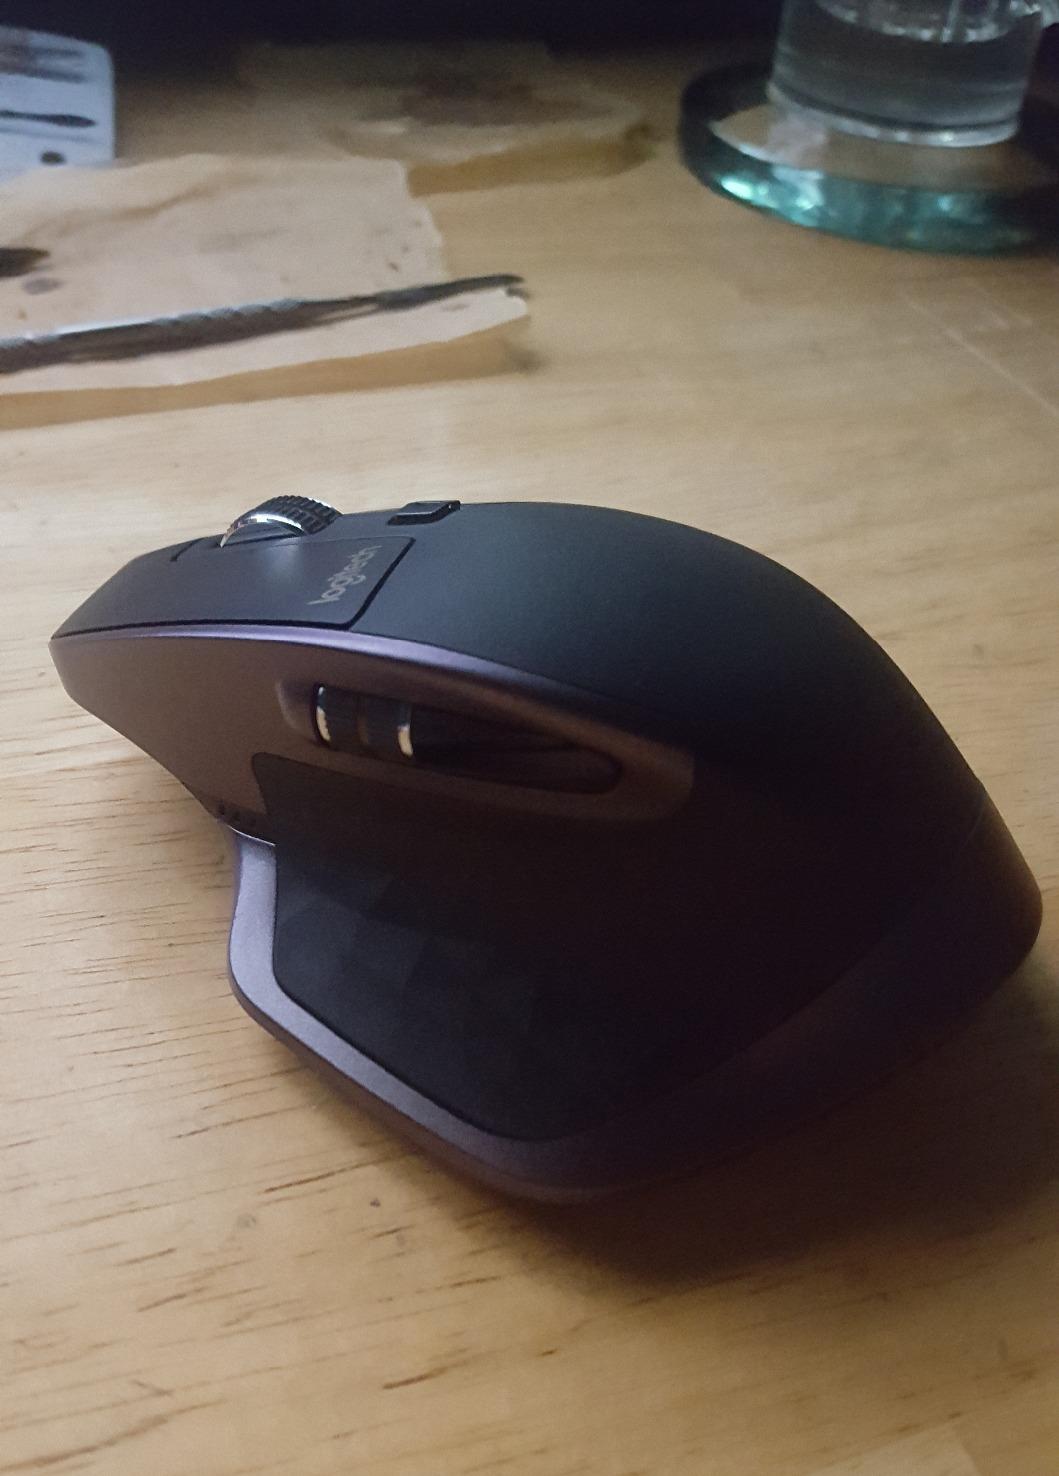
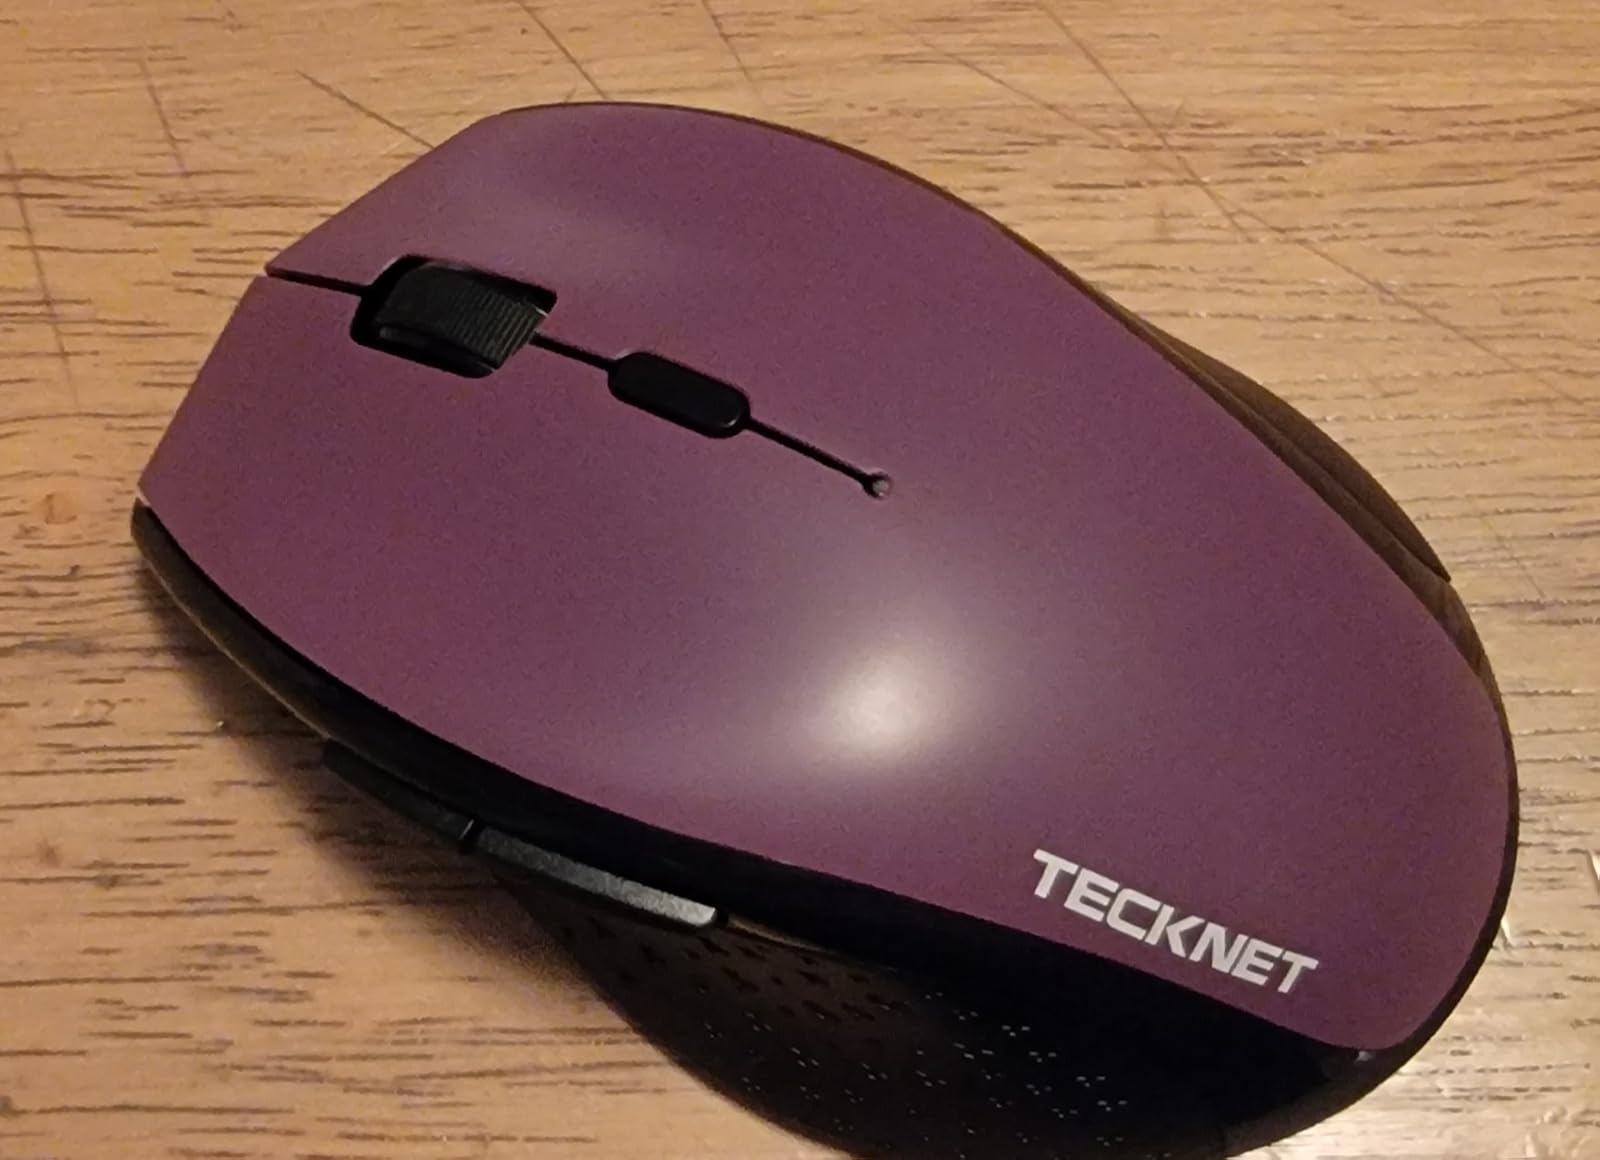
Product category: mouse
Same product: no